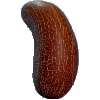
Label: Cucumber Ripe 1